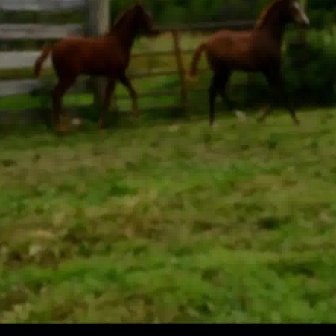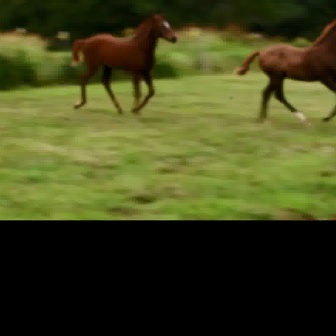
  Please identify the target specified by the bounding box [30,1,159,130] in the first image and locate it in the second image. Return the coordinates in [x_min,y_min,x_max,y_max] format.
Answer: [70,12,175,117]